Edward B. Bunn

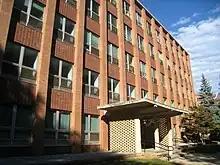
Reiss Science Building at Georgetown University

After leaving Loyola, Bunn was made the regional director of colleges and universities for the Jesuits' Maryland Province, a position he held until 1952. In 1947, he served a year as the assistant director of the labor school at the University of Scranton. Bunn became the regent of the School of Dentistry and School of Nursing at Georgetown University in 1948. During his regency, the dental school undertook an extensive renovation of its facilities and created children's and periodontal clinics and a diagnostic department. The X-ray department and orthodontic laboratory were also expanded. At the nursing school, he took the initial steps to transform the institution from a diploma-granting school to baccalaureate one.